François Tamisier

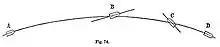
Before Tamisier's invention, the orientation of a cylindro-conical bullet would tend to remain along its inertial axis, progressively setting it against its trajectory and increasingly meeting air resistance, which would render the bullet's movement erratic.

Compared to round shots, which offered a rather inefficient but symmetric and stable aerodynamic round profile, the aerodynamic stability of the cylindro-conical shot had been an issue in early rifled weapons of the type developed by Delvigne. Through Tamisier's method, the resistance of the air behind the center of gravity of the shot was increased, thereby increasing its stability.